Coral Gables Branch Library

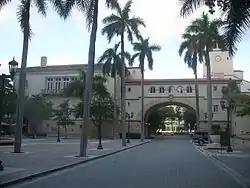
Douglas Entrance to the former location

During the Great Depression, The National Works Projects Administration approved a library and community building be built on land donated by the city and it was completed in 1937. The Coral Rock Building located at 1001 East Ponce de Leon Boulevard, Coral Gables, Florida was the library's location for over 30 years. The building also held the Woman's Club which operated the library until 1953 when the city took over. The building is still deeded today to the Woman's Club since 1950 and is still being used by the organization. The Woman’s club worked to add to the catalog including acquiring 100 books from William Jennings Bryan Private library. The library met the demand for space during the great depression leading to the completion of the library's predecessor in 1937. That building is still deeded to the Woman’s Club today. In 1953, the city took over management of the library, but it was not until 1966 when it entered the Miami Dade Libraries Public Library System. While the City of Miami-Dade manages the library, staffing, and service model the city of Coral Gables Maintains the Ownership of the land and property within.